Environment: real
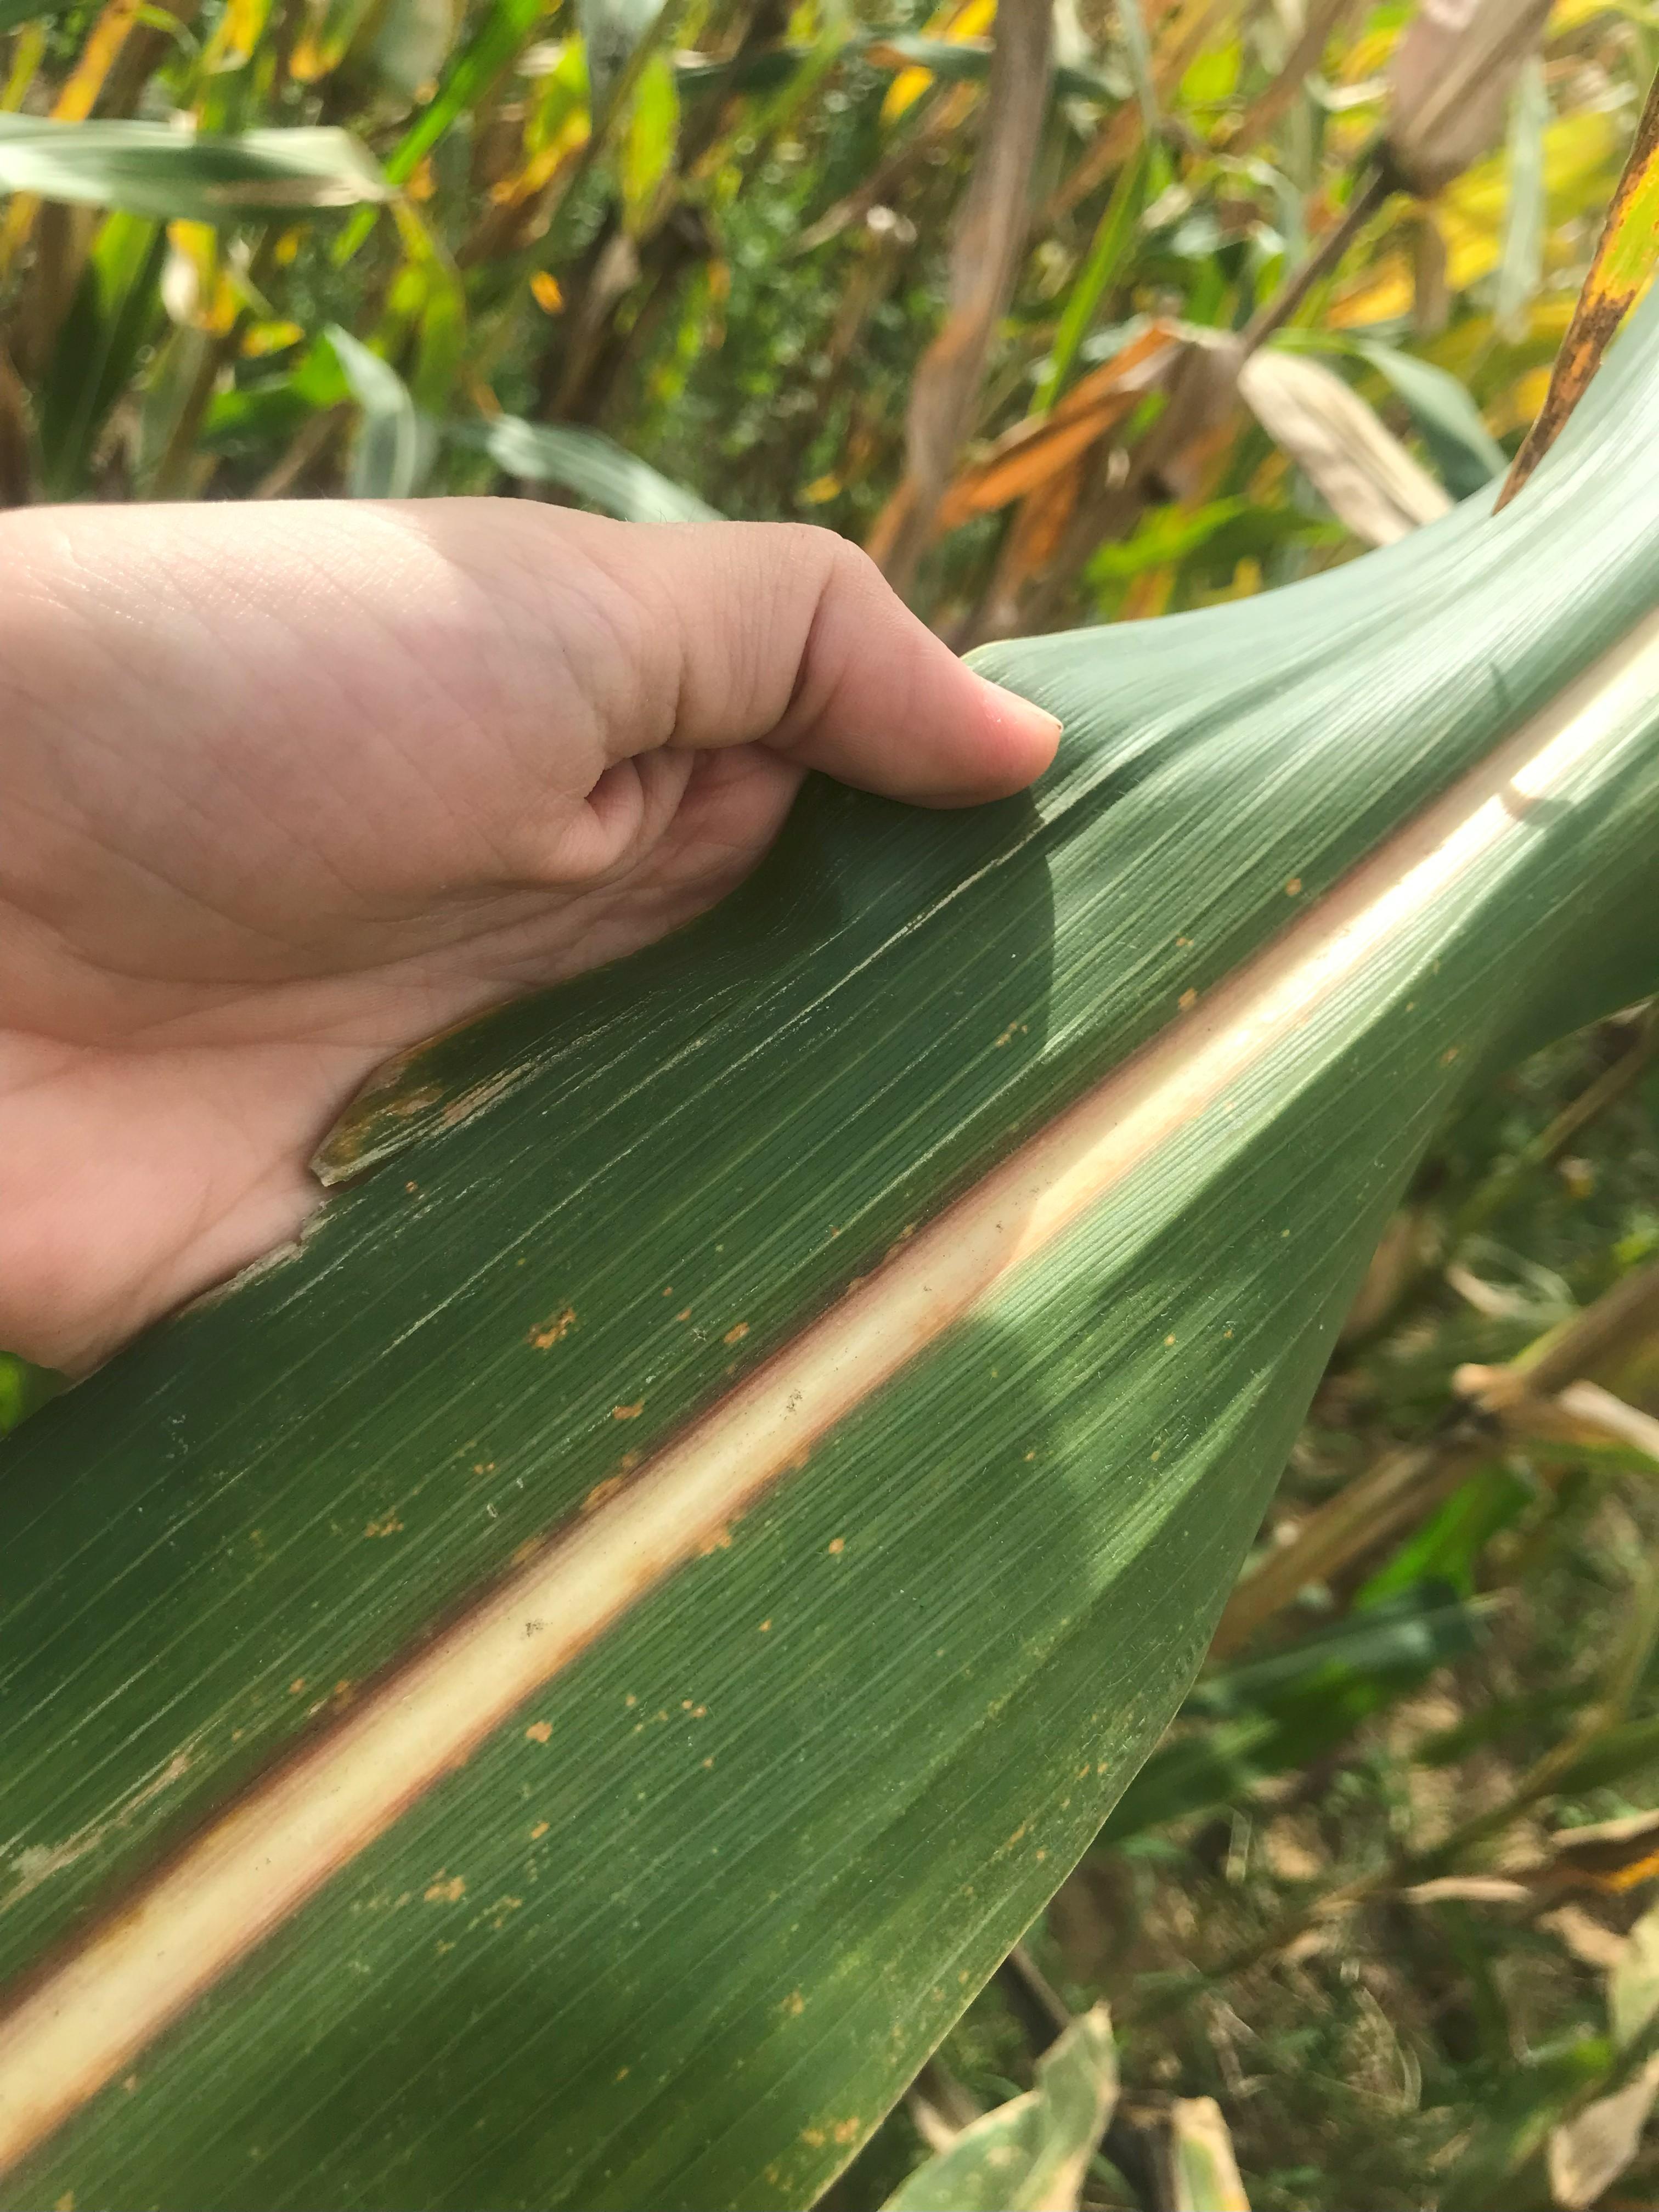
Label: phosphorus_deficiency